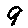
Label: 9